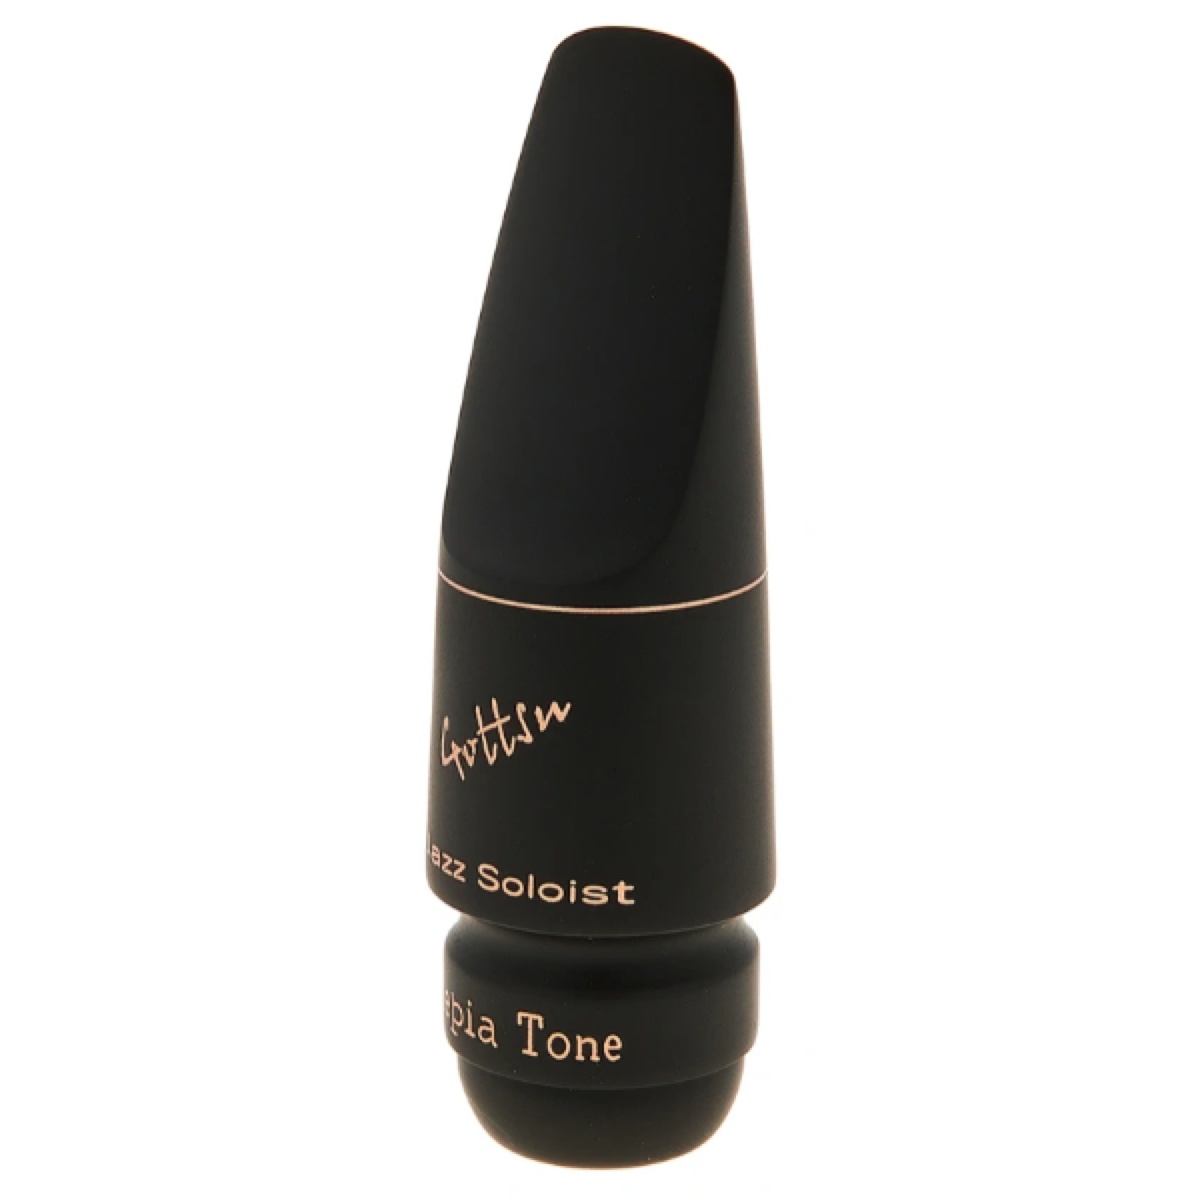
Gottsu Sepia Tone Jazz Soloist altsax mondstuk
De Jazz Soloist is een Jazz-Klassiek model gebaseerd op de Selmer Soloist Short Shank. De Jazz Soloist is het meest diverse model van de Gottsu line-up. Met een hoefijzervormige kamer produceert het een ronde en zachte toon en een hoge respons. Materiaal: Hardrubber. Kamer: hoefijzer (vormig). Baffle: Lage baffle. Functie en toon: Een rond, zacht en donker geluid. Stijl: Jazz, Pop Tipopeningen: C* / 1.70 mm / .067" C** / 1.80 mm / .071" D / 1.90 mm / .075" "Veel mensen uit de Japanse muziekindustrie vroegen me om een mondstuk te maken zoals de Soloist. Ik was nieuwsgierig om mijn technologie uit te proberen, dus heb ik dit model gemaakt. Ik verwees naar het ontwerp van het vintage mondstuk en maakte aanpassingen om het beter te maken en passend bij de muziekstijl van vandaag." —Masahiko Goto— “Net voor het eerst geprobeerd op de NAMM-show en werd verliefd op dat stuk! Je hoort Joe Henderson automatisch in je oren als je het afspeelt. Solistenkamer, maar ik kan meer lucht naar binnen blazen zoals in het origineel en meer volume krijgen, wat altijd ontbrak in die mondstukken. Het was de absolute ster op de NAMM-show; elke grote speler wilde dit stuk ook omdat het anders is dan de andere op de markt." —Tony Lakatos op NAMM Show 2020
Brand: Gottsu
Category: Arts & Entertainment > Hobbies & Creative Arts > Musical Instrument & Orchestra Accessories > Woodwind Instrument Accessories > Saxophone Accessories > Saxophone Parts > Saxophone Mouthpieces